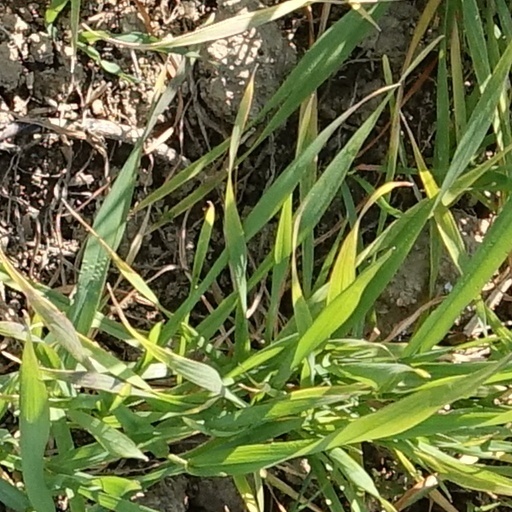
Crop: wheat